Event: Nepal Earthquake
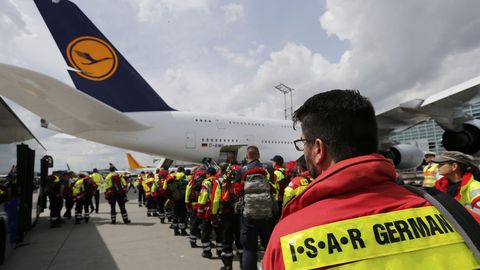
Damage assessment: no_damage